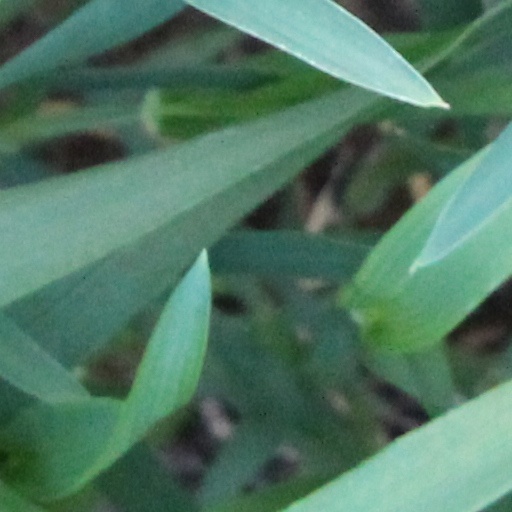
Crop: wheat